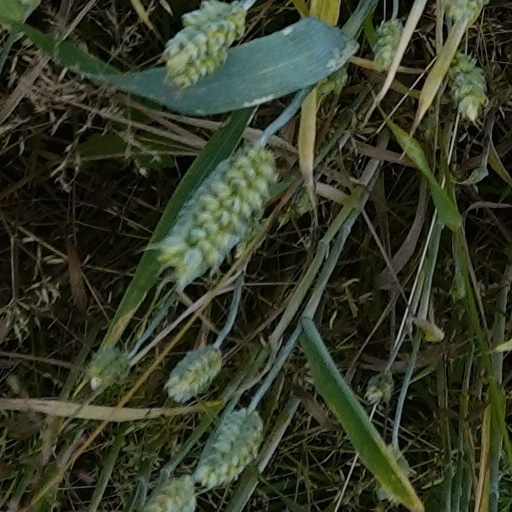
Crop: wheat